Conquest of Wu by Jin

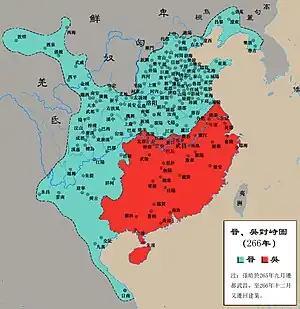
Map of China divided between the Jin dynasty (blue) and Eastern Wu (red) in the year 266.

Following the end of the Eastern Han dynasty in 220, three contending states emerged in China and fought for control over the territories of the former Han Empire. Among the three, Wei was the most powerful one in terms of military prowess, economic resources, manpower and geographical size. The other two, Shu and Wu, reestablished their alliance against Wei in 223.